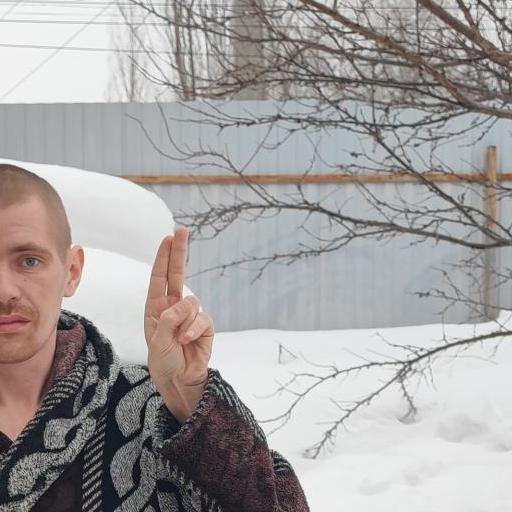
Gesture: two_up